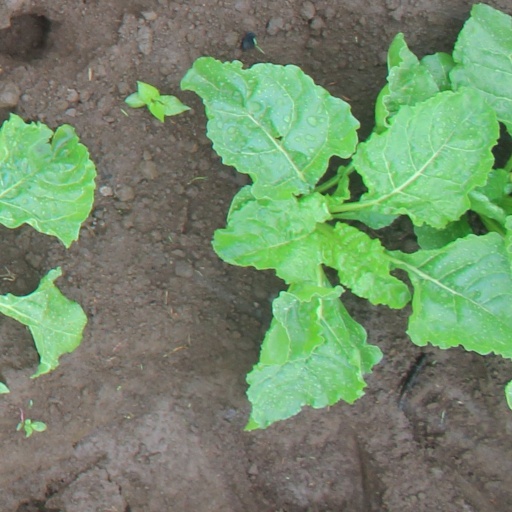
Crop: sugar beet